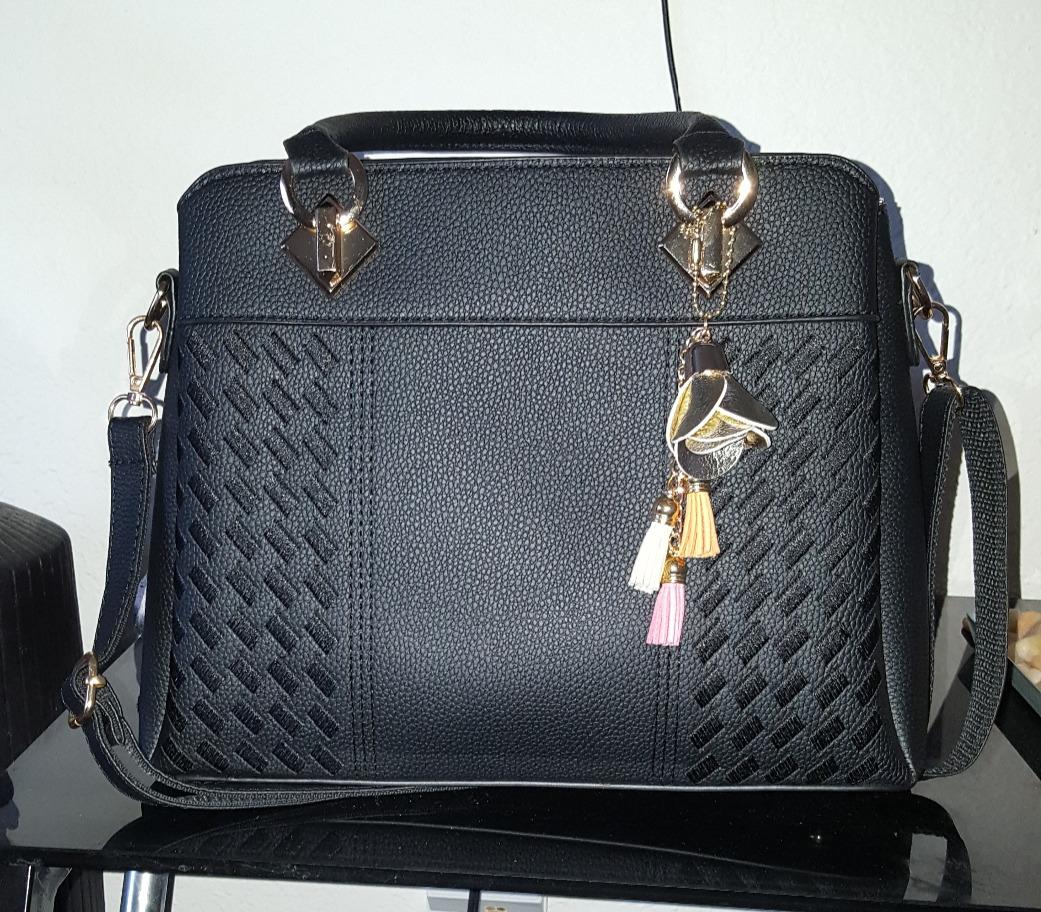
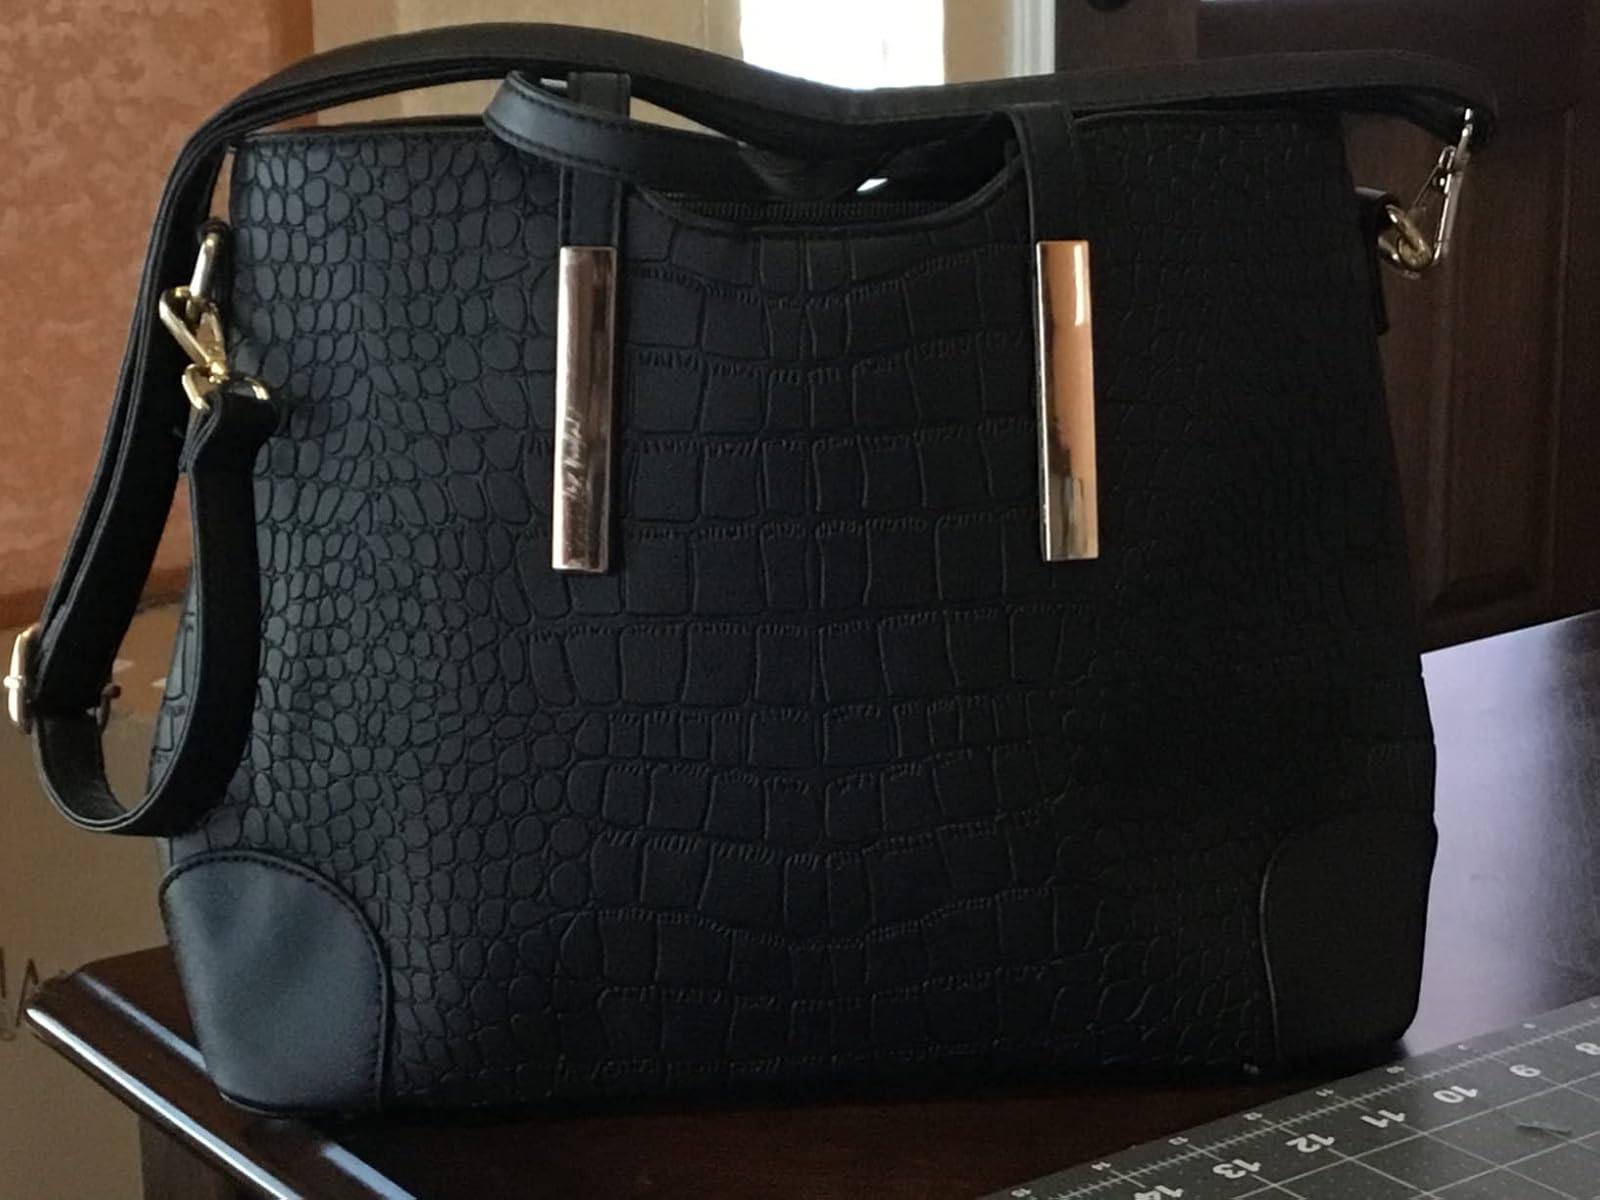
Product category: accessories_handbag
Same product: no